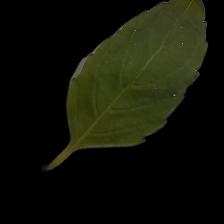
Plant: Tulsi